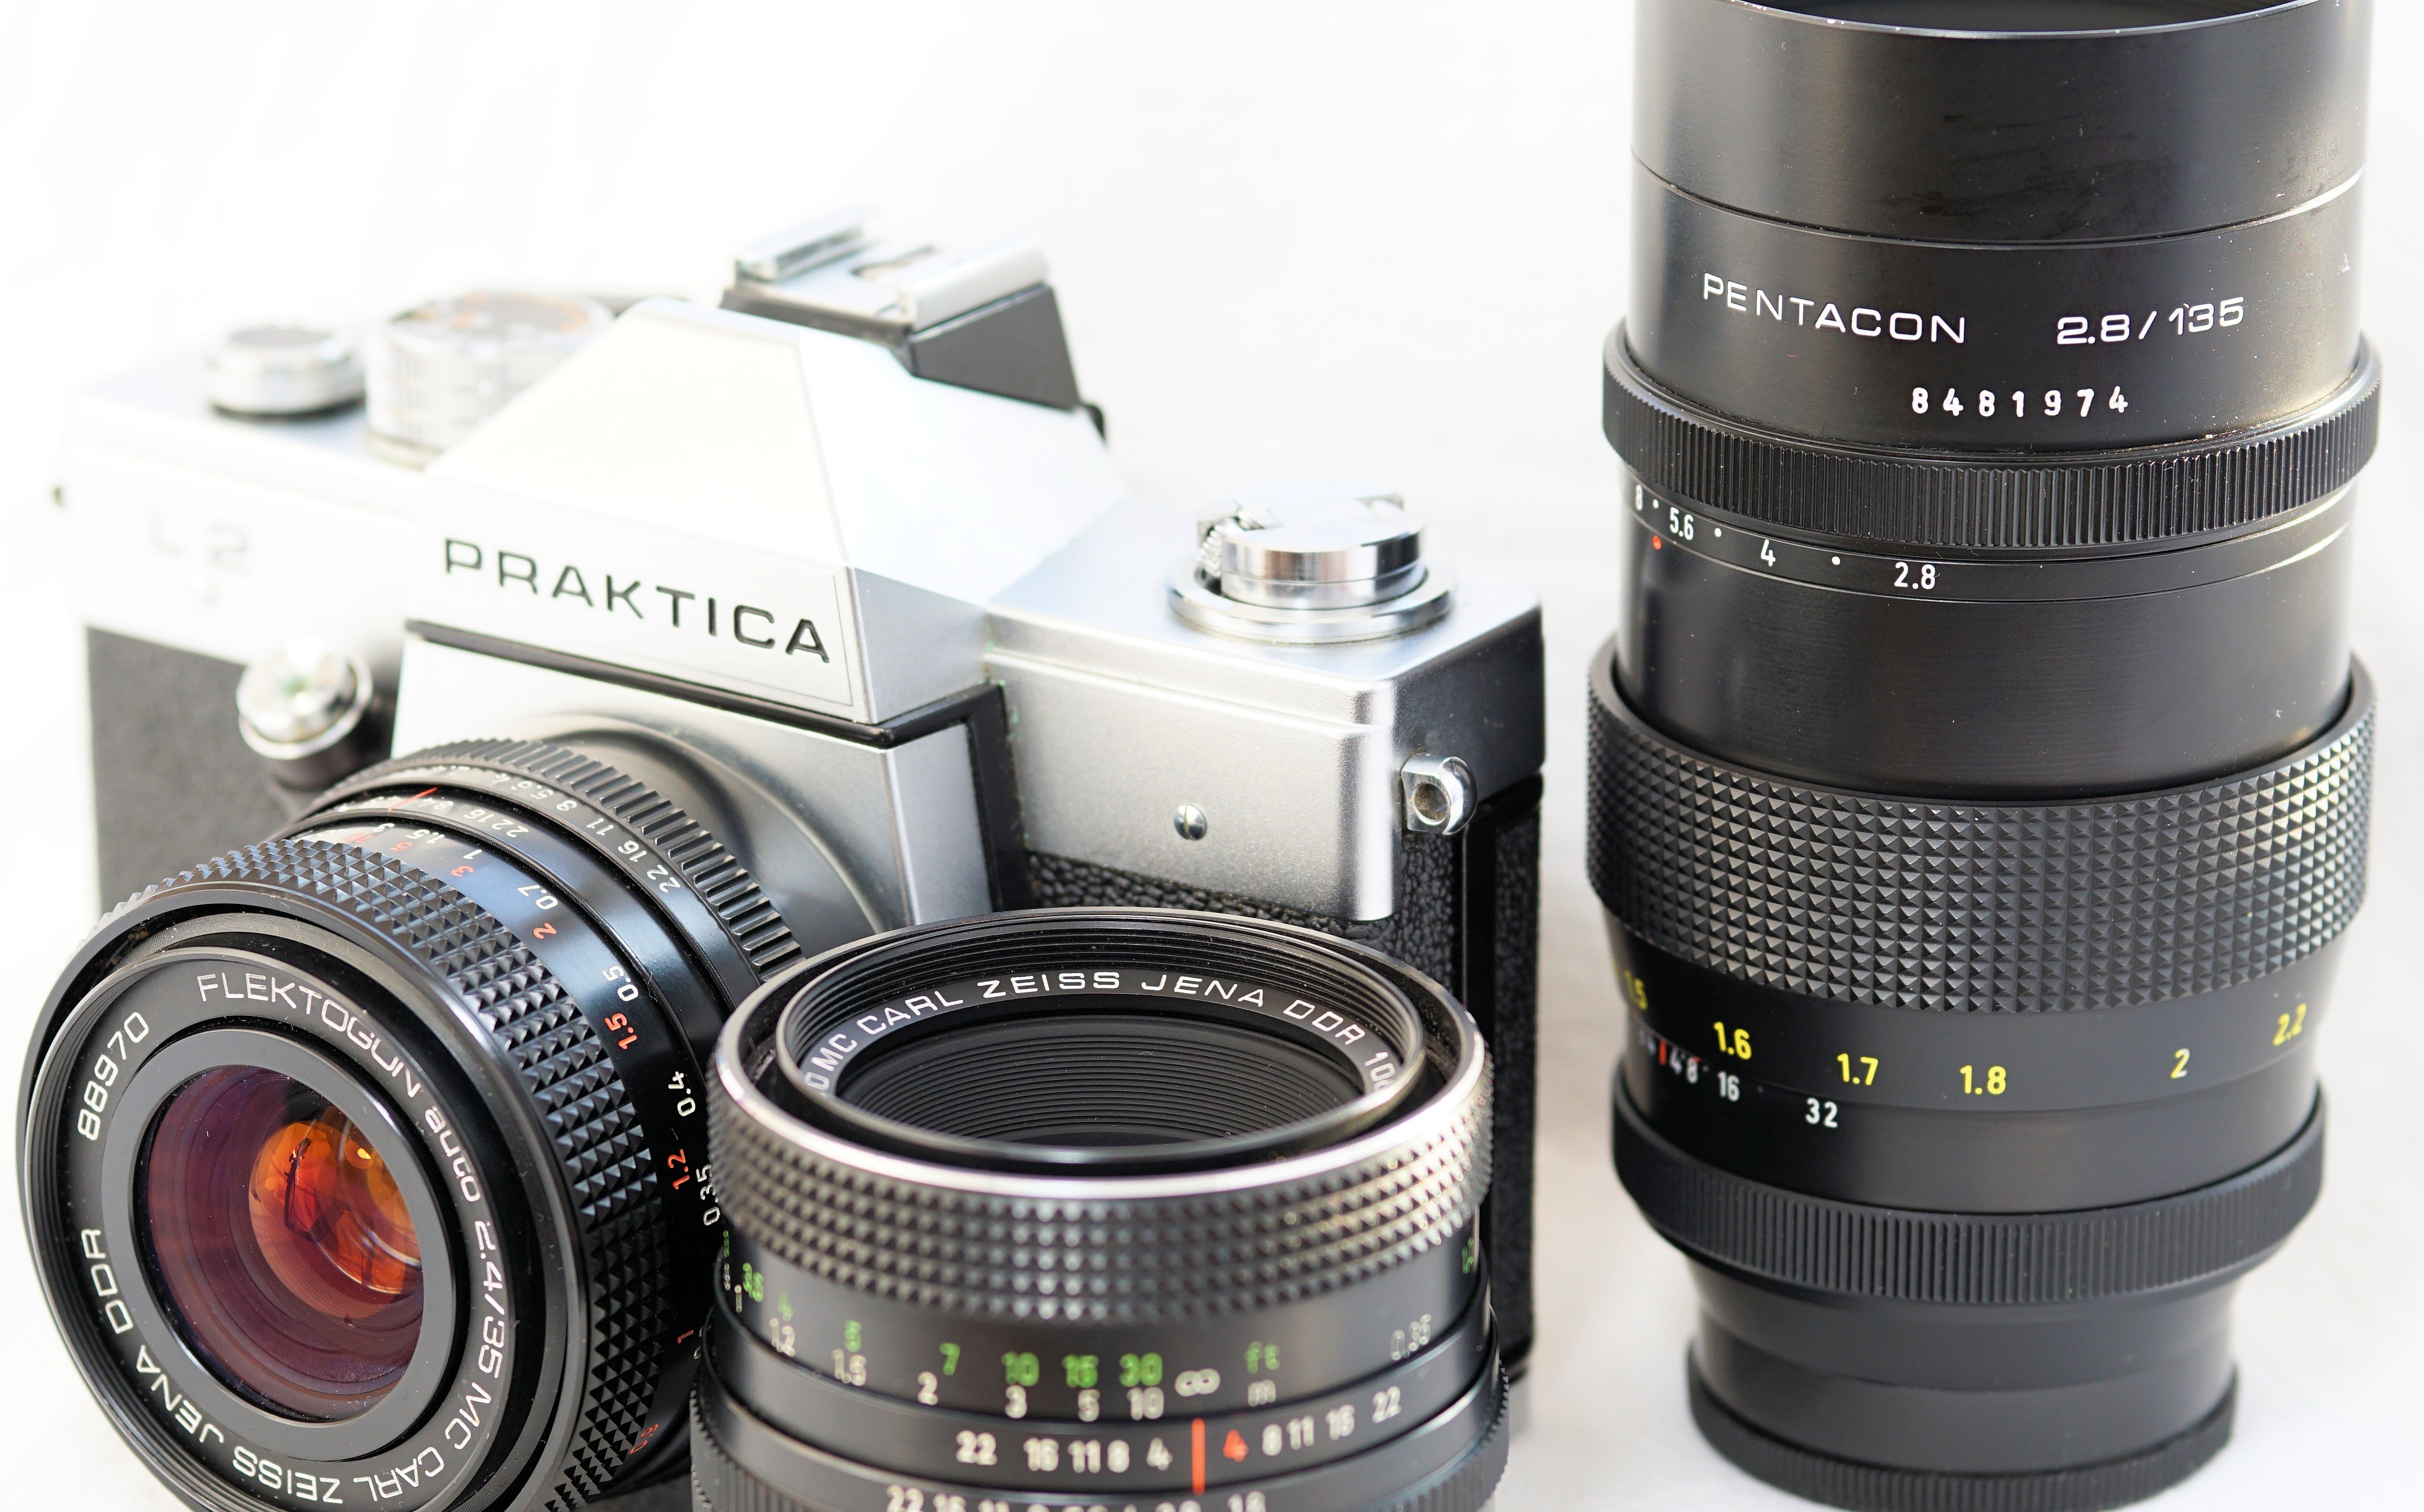
camera, photography, vintage, old, photo, lens, nostalgia, photographic equipment, optics, product, reflex camera, digital camera, photograph, classic, camera lens, praktica, slr camera, photo camera, zoom lens, digicam, telephoto lens, photo accessories, man made object, digital slr, single lens reflex camera, cameras optics, mirrorless interchangeable lens camera, teleconverter, canon ef 75 300mm f 4 5 6 iii